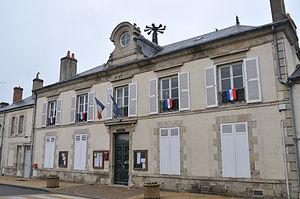
Mairie, Fay-aux-Loges, Loiret, France
Fay-aux-Loges est une commune française, située dans le département du Loiret en région Centre-Val de Loire.